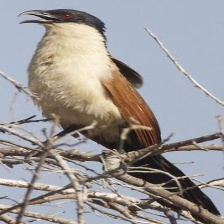
Species: COPPERY TAILED COUCAL
Scientific name: CENTROPUS CUPREICAUDUS